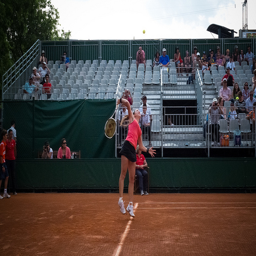
A woman playing tennis is swinging the racket while a crowd watches.
a tennis player reaching way up to hit the ball
A woman swats at a ball with a tennis racket as a sparse crowd watches from the bleachers.
a tennis player swigning a racket to hit a ball
The woman jumps to serve a tennis ball with her racket.